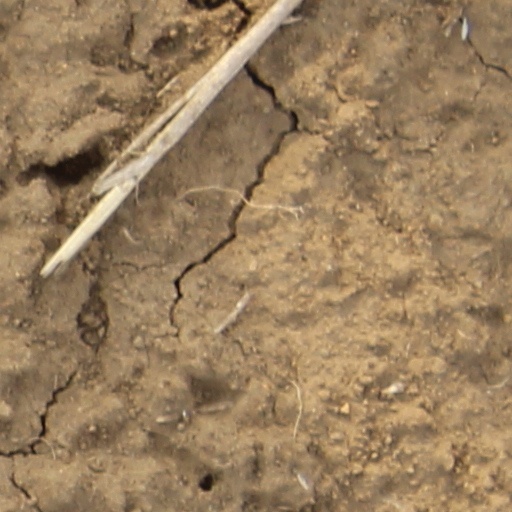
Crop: wheat